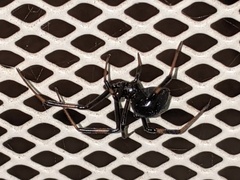
Species: Lactrodectus_hesperus